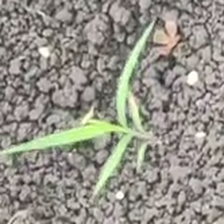
Weed species: Digitaria_SP_(Digitaria Sanguinalis )